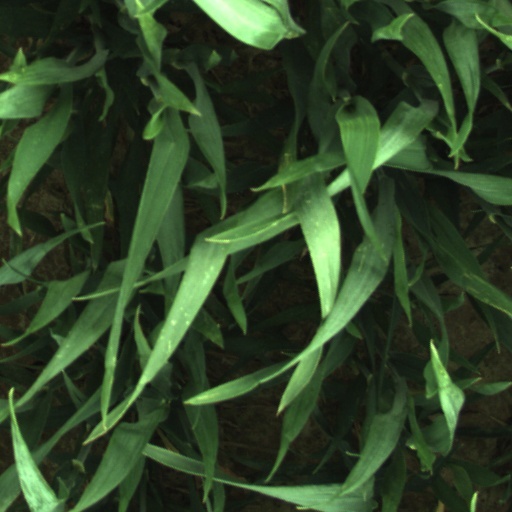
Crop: wheat